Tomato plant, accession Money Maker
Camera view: tilt-top (135 deg); turntable rotation: 210 degrees
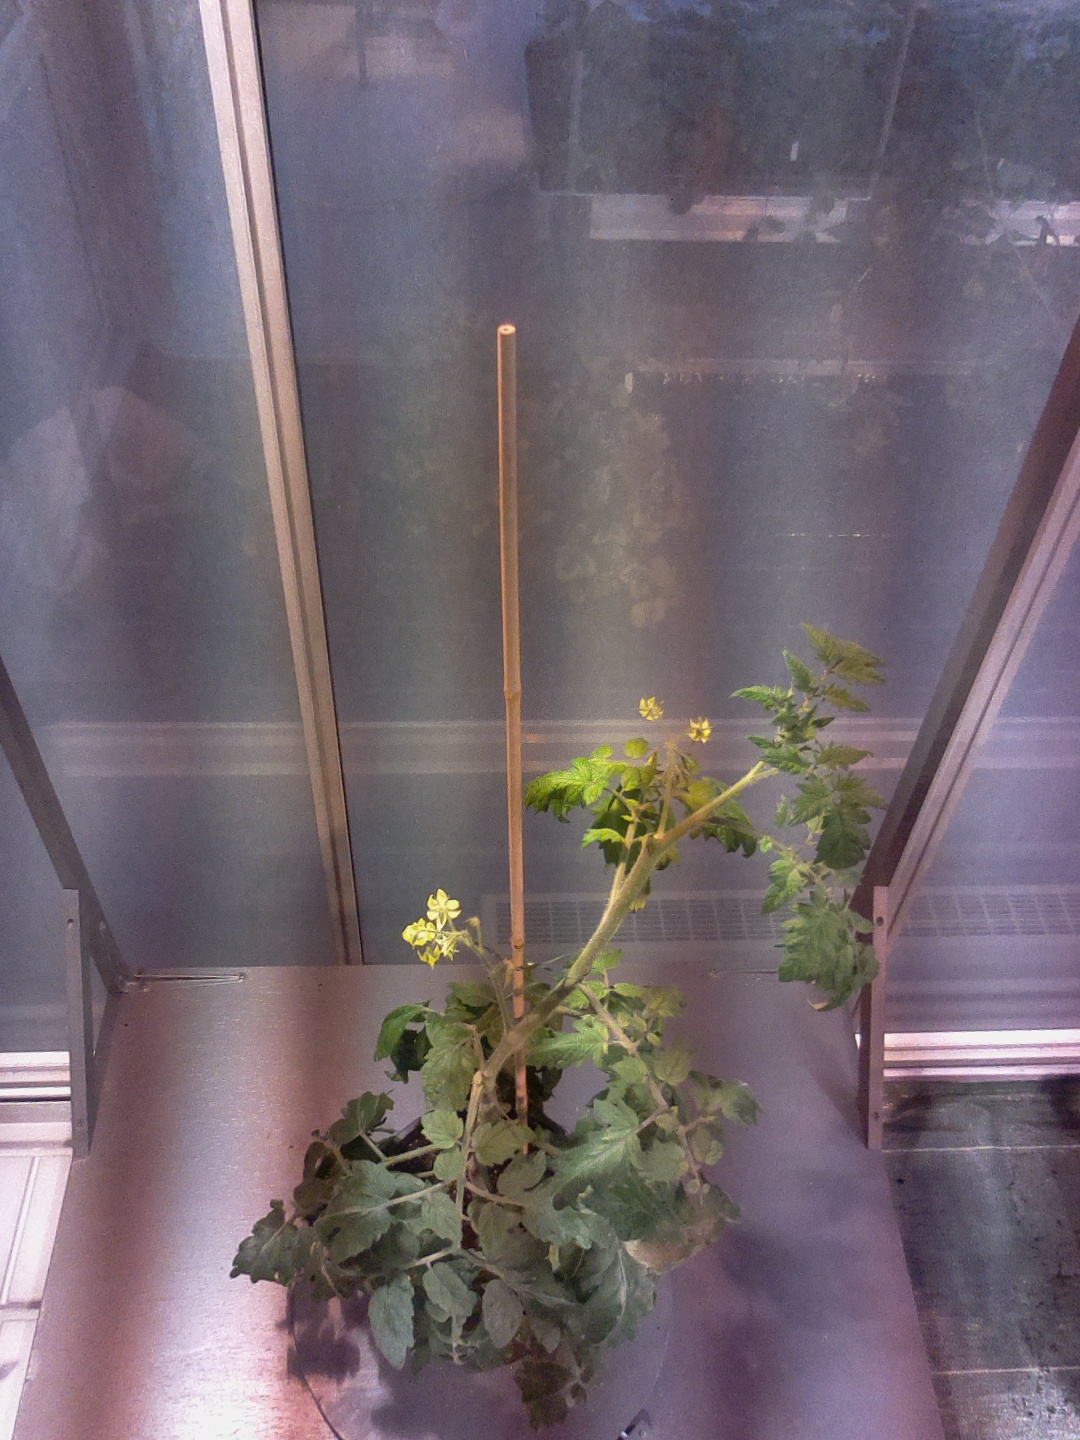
BBCH growth stage 66: Full flowering, 60%-70% of flowers open, more petals falling